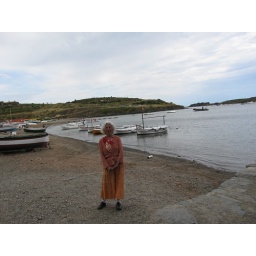
On the beach near Dali's house